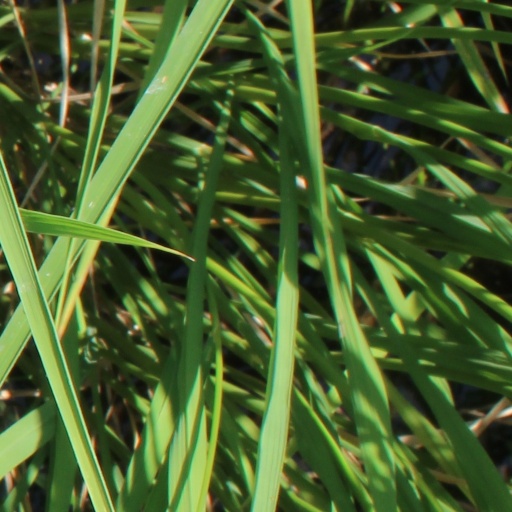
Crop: rice